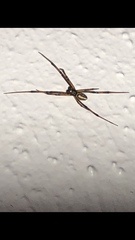
Species: Lactrodectus_hesperus